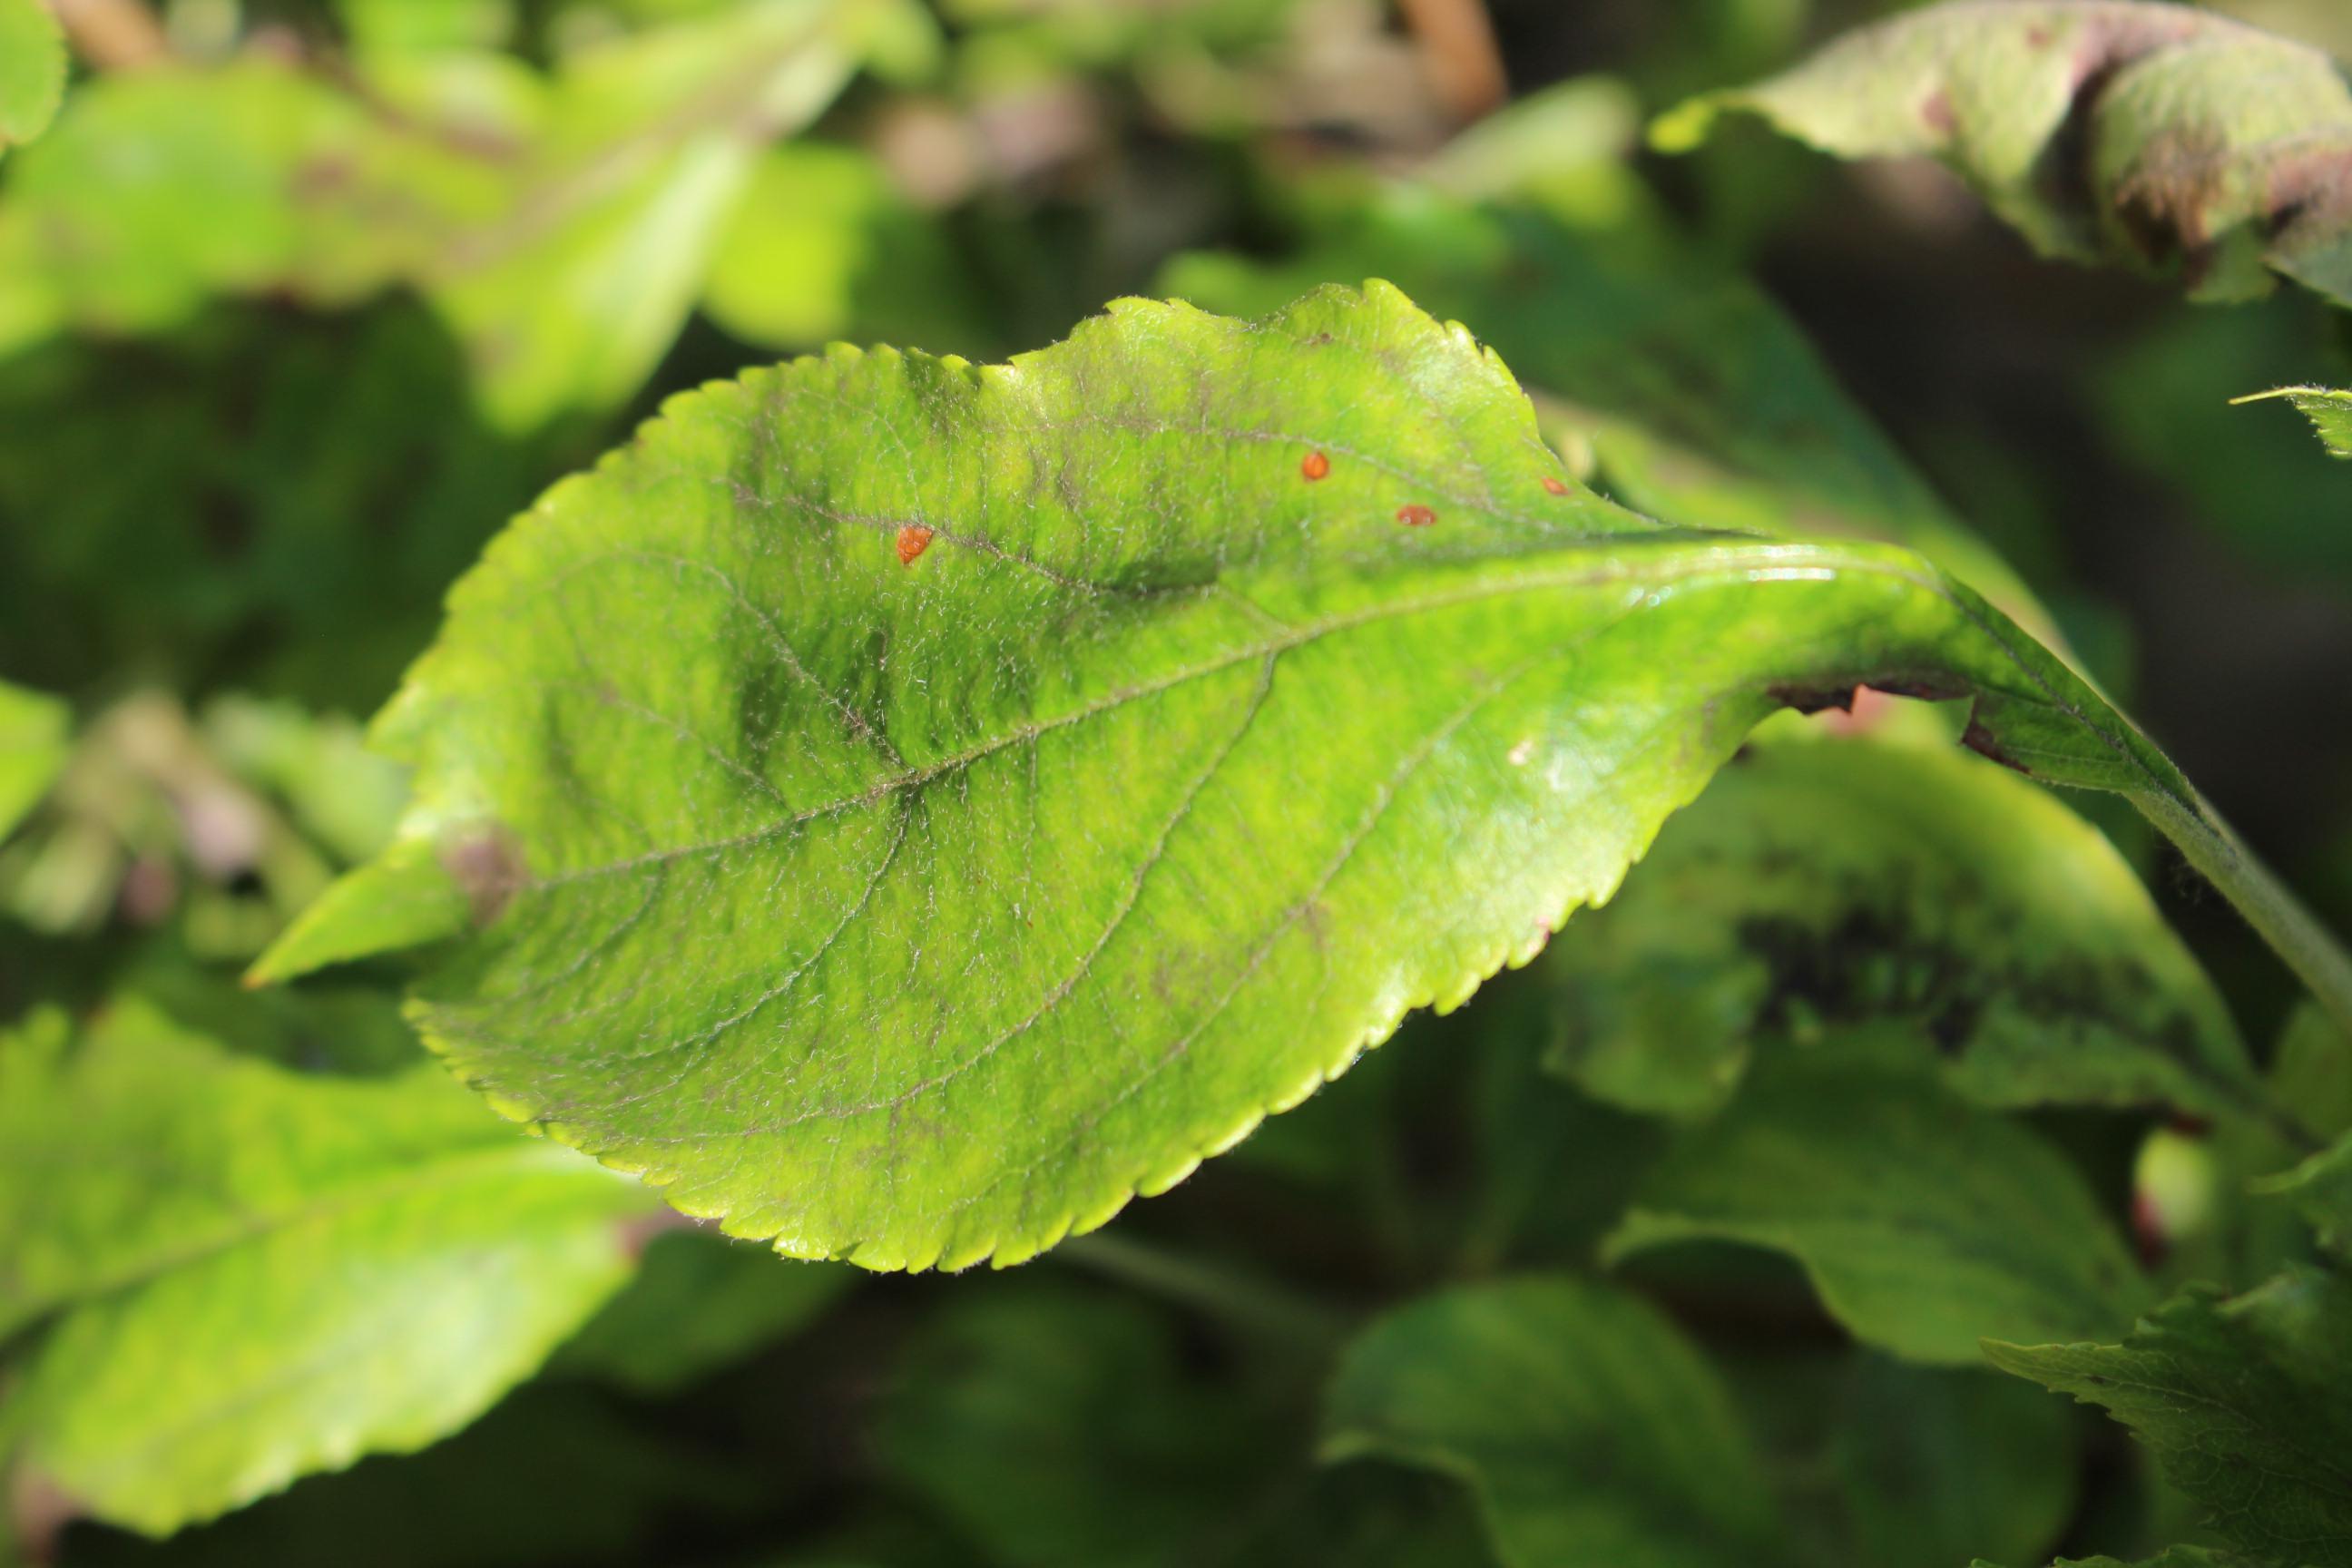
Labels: scab, frog_eye_leaf_spot